Near Eastern bioarchaeology

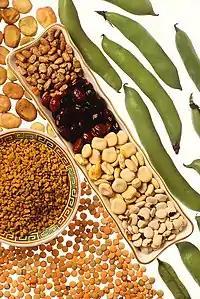

Knowledge about subsistence strategies in antiquity is important for understanding ancient civilizations. Stable isotopes of carbon and nitrogen in human bone reflect the chemistry of the diet, hence, they provide information on the consumption profile and the intake of different foods. Stable isotopes of carbon and nitrogen help differentiate between the variety of foodstuffs consumed, often classifying diets as high or low in animal-derived protein, C3 (e.g. trees, legumes, cereals) or C4 plants (e.g. millet, maize), and fish-based or not.